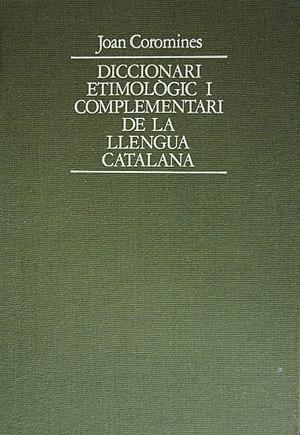
Le Dictionnaire étymologique et complémentaire de la langue catalane, parfois appelé DECat, est un dictionnaire du catalan en 9 volumes publié entre 1980 et 1991 par Curial Edicions Catalanes, écrit par le philologue catalan Joan Coromines avec la collaboration de Max Cahner et Joseph Gulsoy. Un dixième volume contient un supplément et des index.